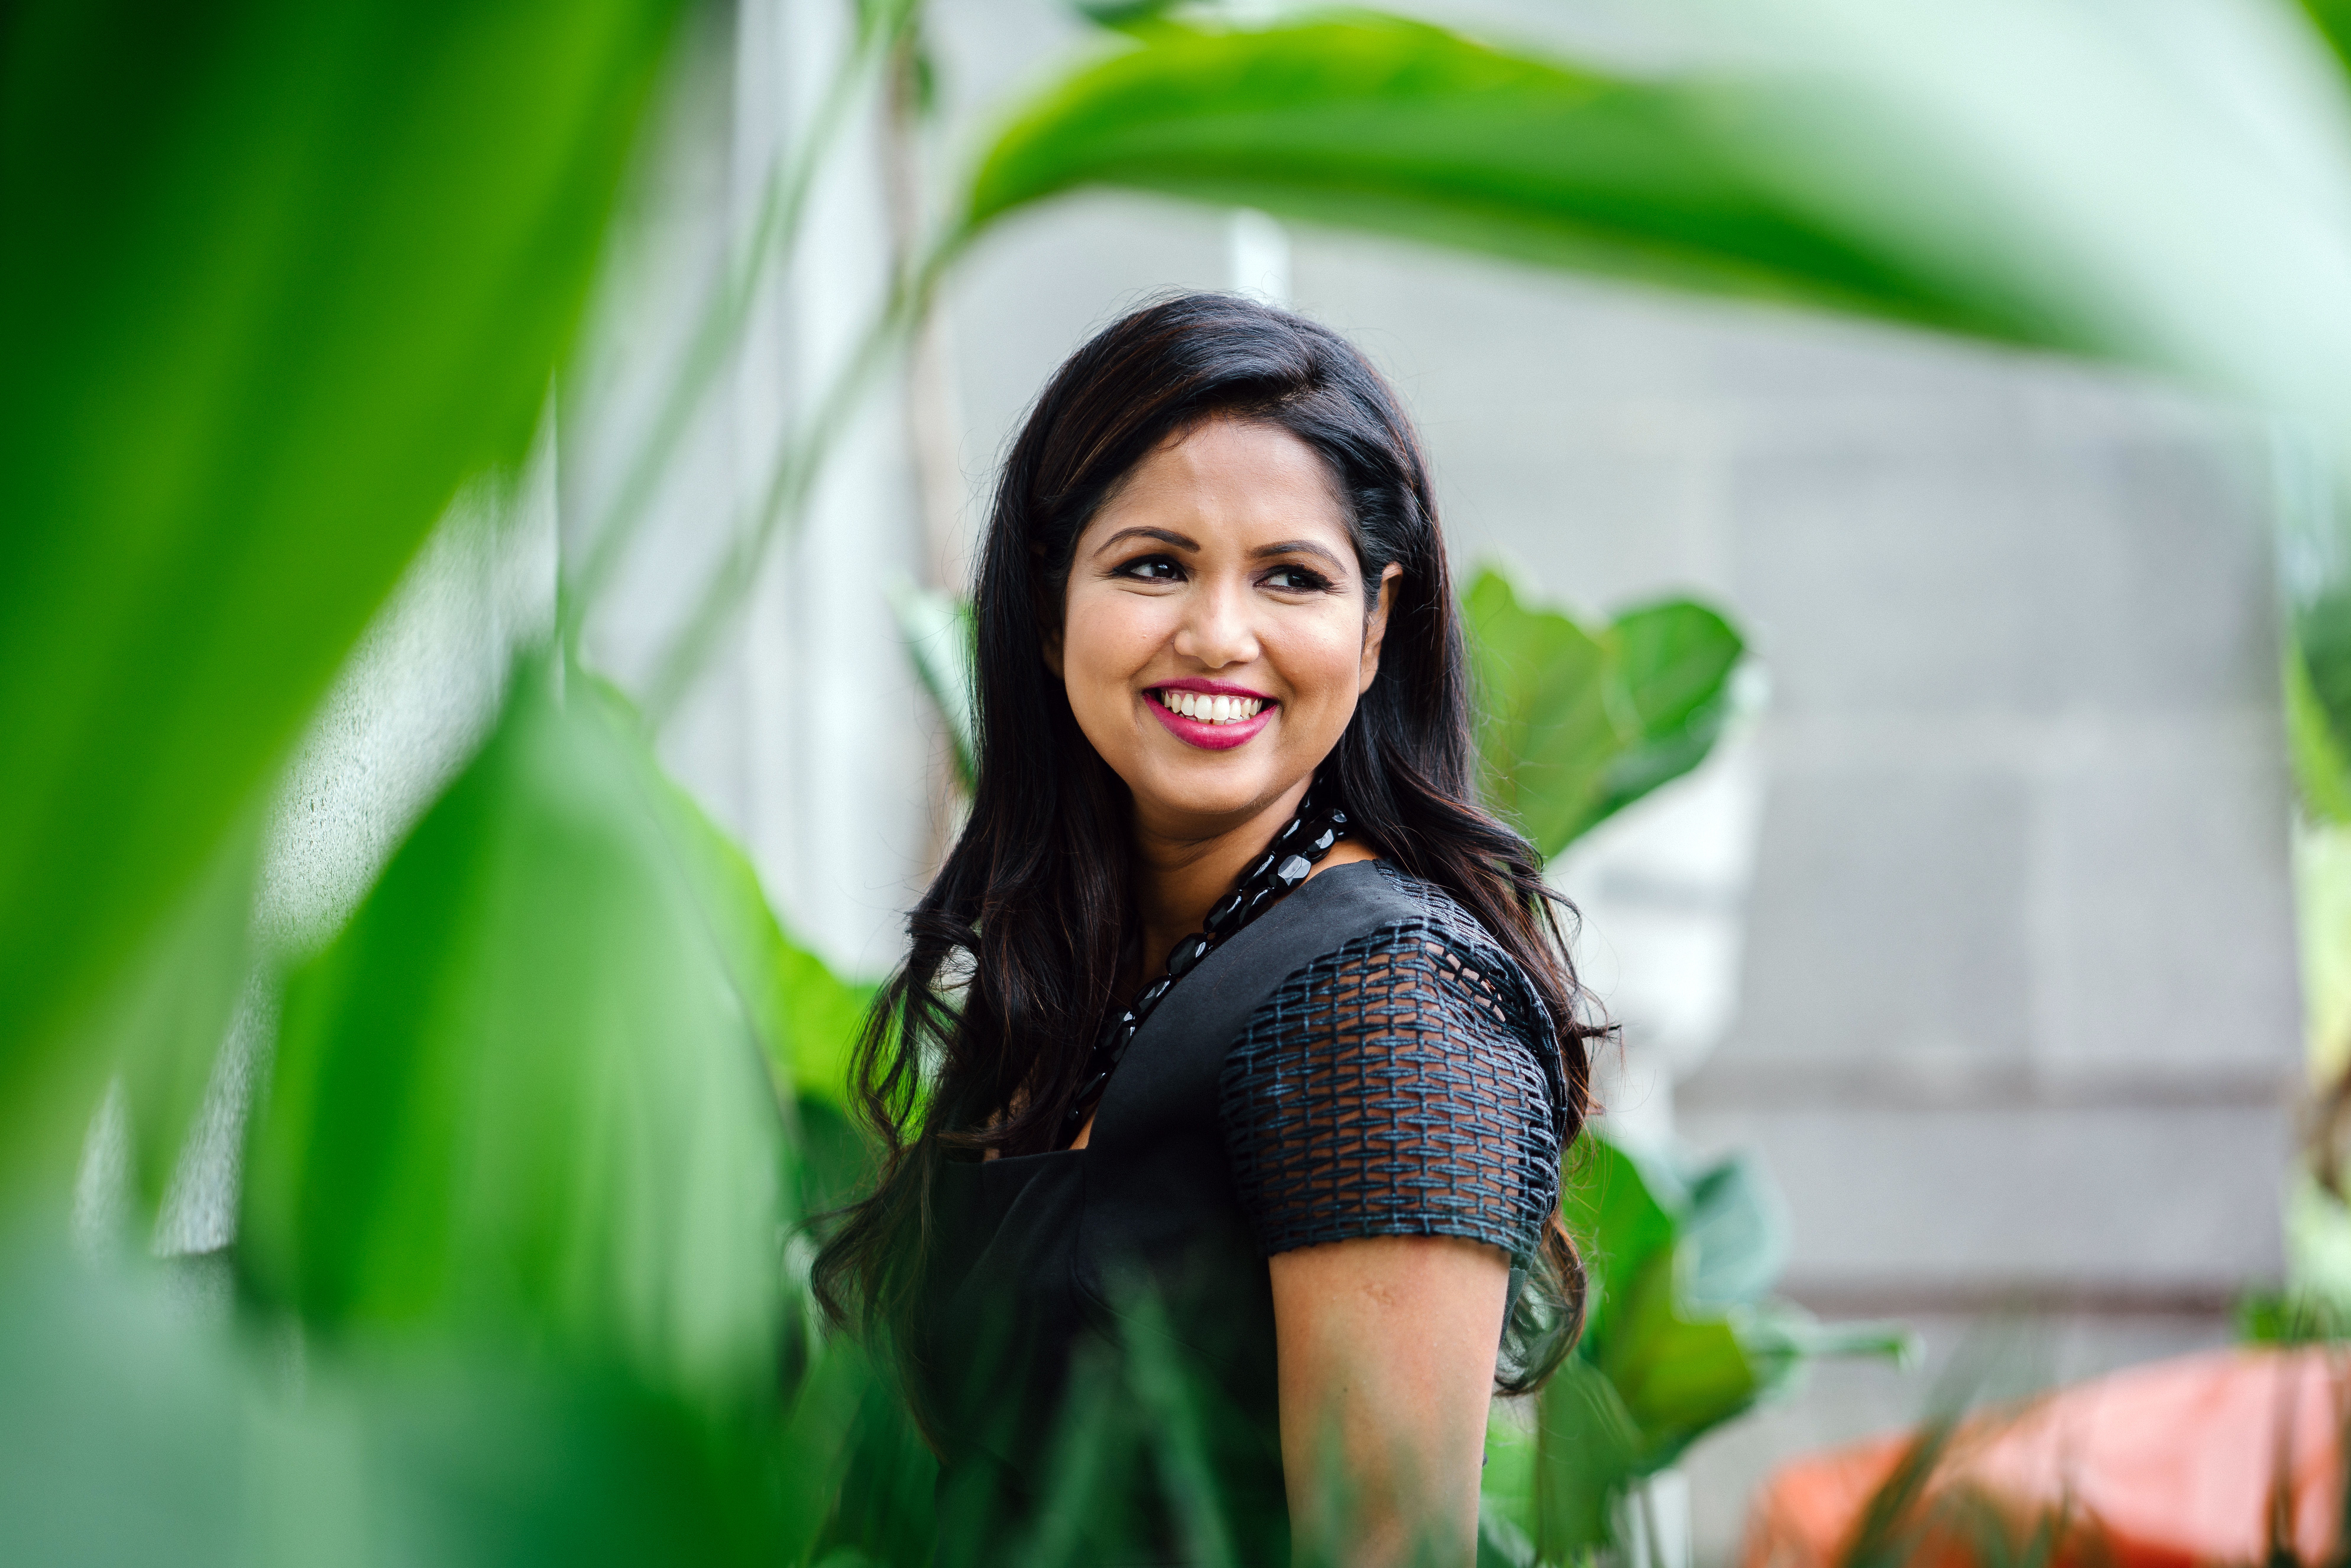
green, smile, beauty, skin, photography, leaf, eye, fun, grass, happy, black hair, photo shoot, plant, leisure, portrait photography